Toney Douglas

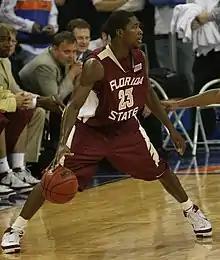
Douglas in 2007

In his junior season, Douglas continued his transition to point guard, creating offensive opportunities for others on the team in addition to scoring by himself. Although Douglas still needed to work on polishing the distribution aspect of his game, coach Hamilton said in January 2008 that "he's done an exceptional job when you take into consideration this hasn't been his role prior to coming to Florida State." Douglas' defense improved considerably; he accumulated 2.6 steals per game as a junior (compared to 1.2 steals in the previous season), the highest rate in the ACC. His total of 48 steals in 16 games against ACC teams is the third-highest in league history. In a game against the University of Virginia, Douglas' steal in the final minute (his sixth of the game) and subsequent free throws carried Florida State to a win that helped their chances of being selected to the 2008 NCAA tournament.